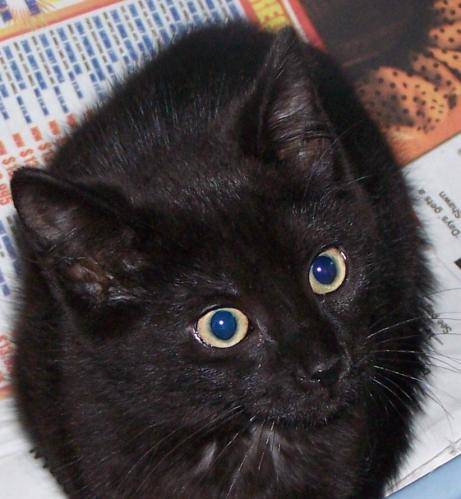
Label: cat